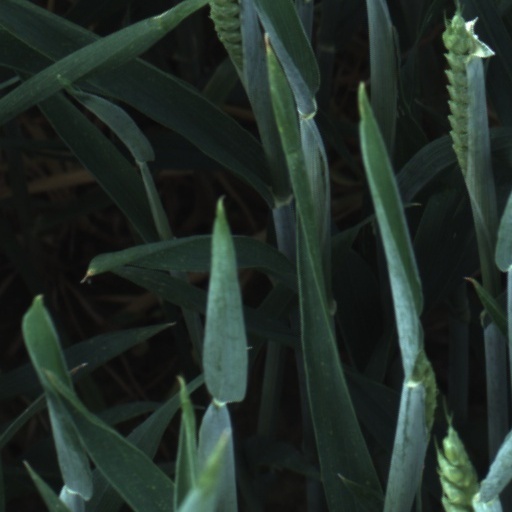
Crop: wheat